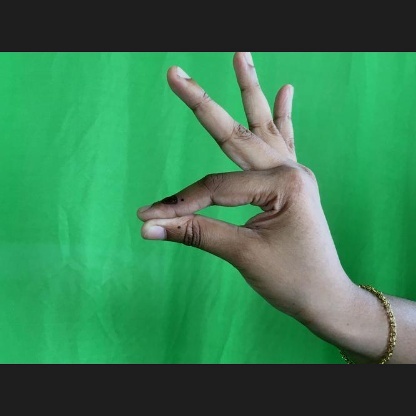
Mudra: Hamsasyam